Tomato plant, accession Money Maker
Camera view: vertical (180 deg); turntable rotation: 300 degrees
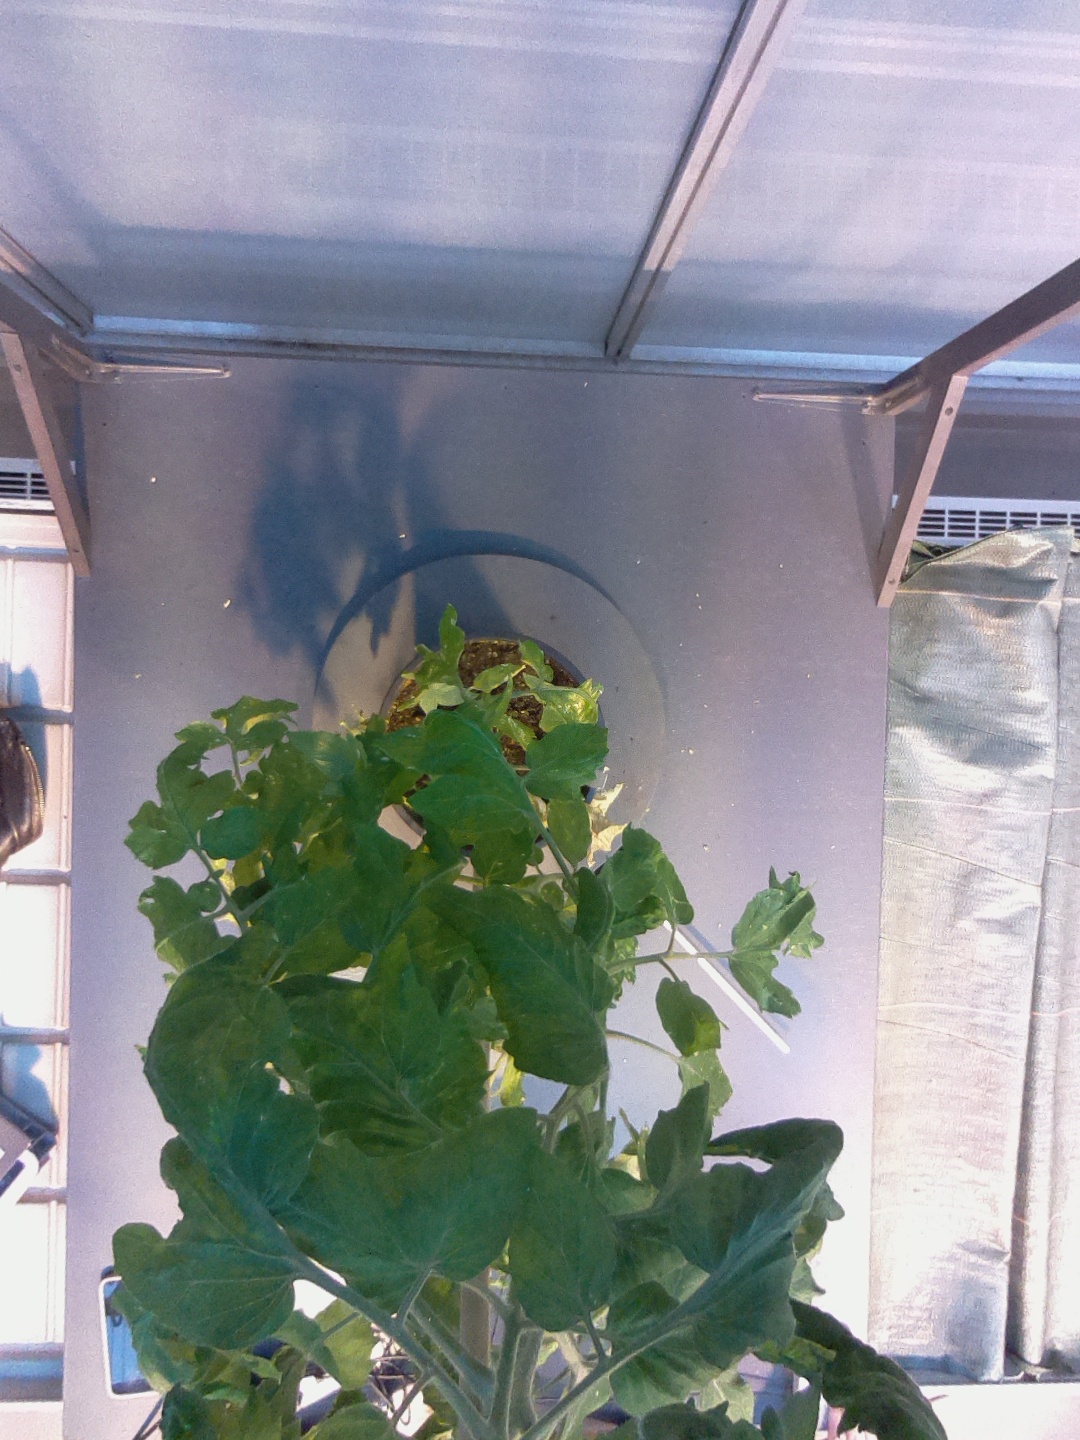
BBCH growth stage 70: Fruits at the main stem or branches visibles